Sky position (RA, Dec in degrees): 181.125, 28.927
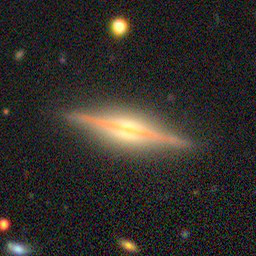
Galaxy morphology: Edge-on Galaxies with Bulge